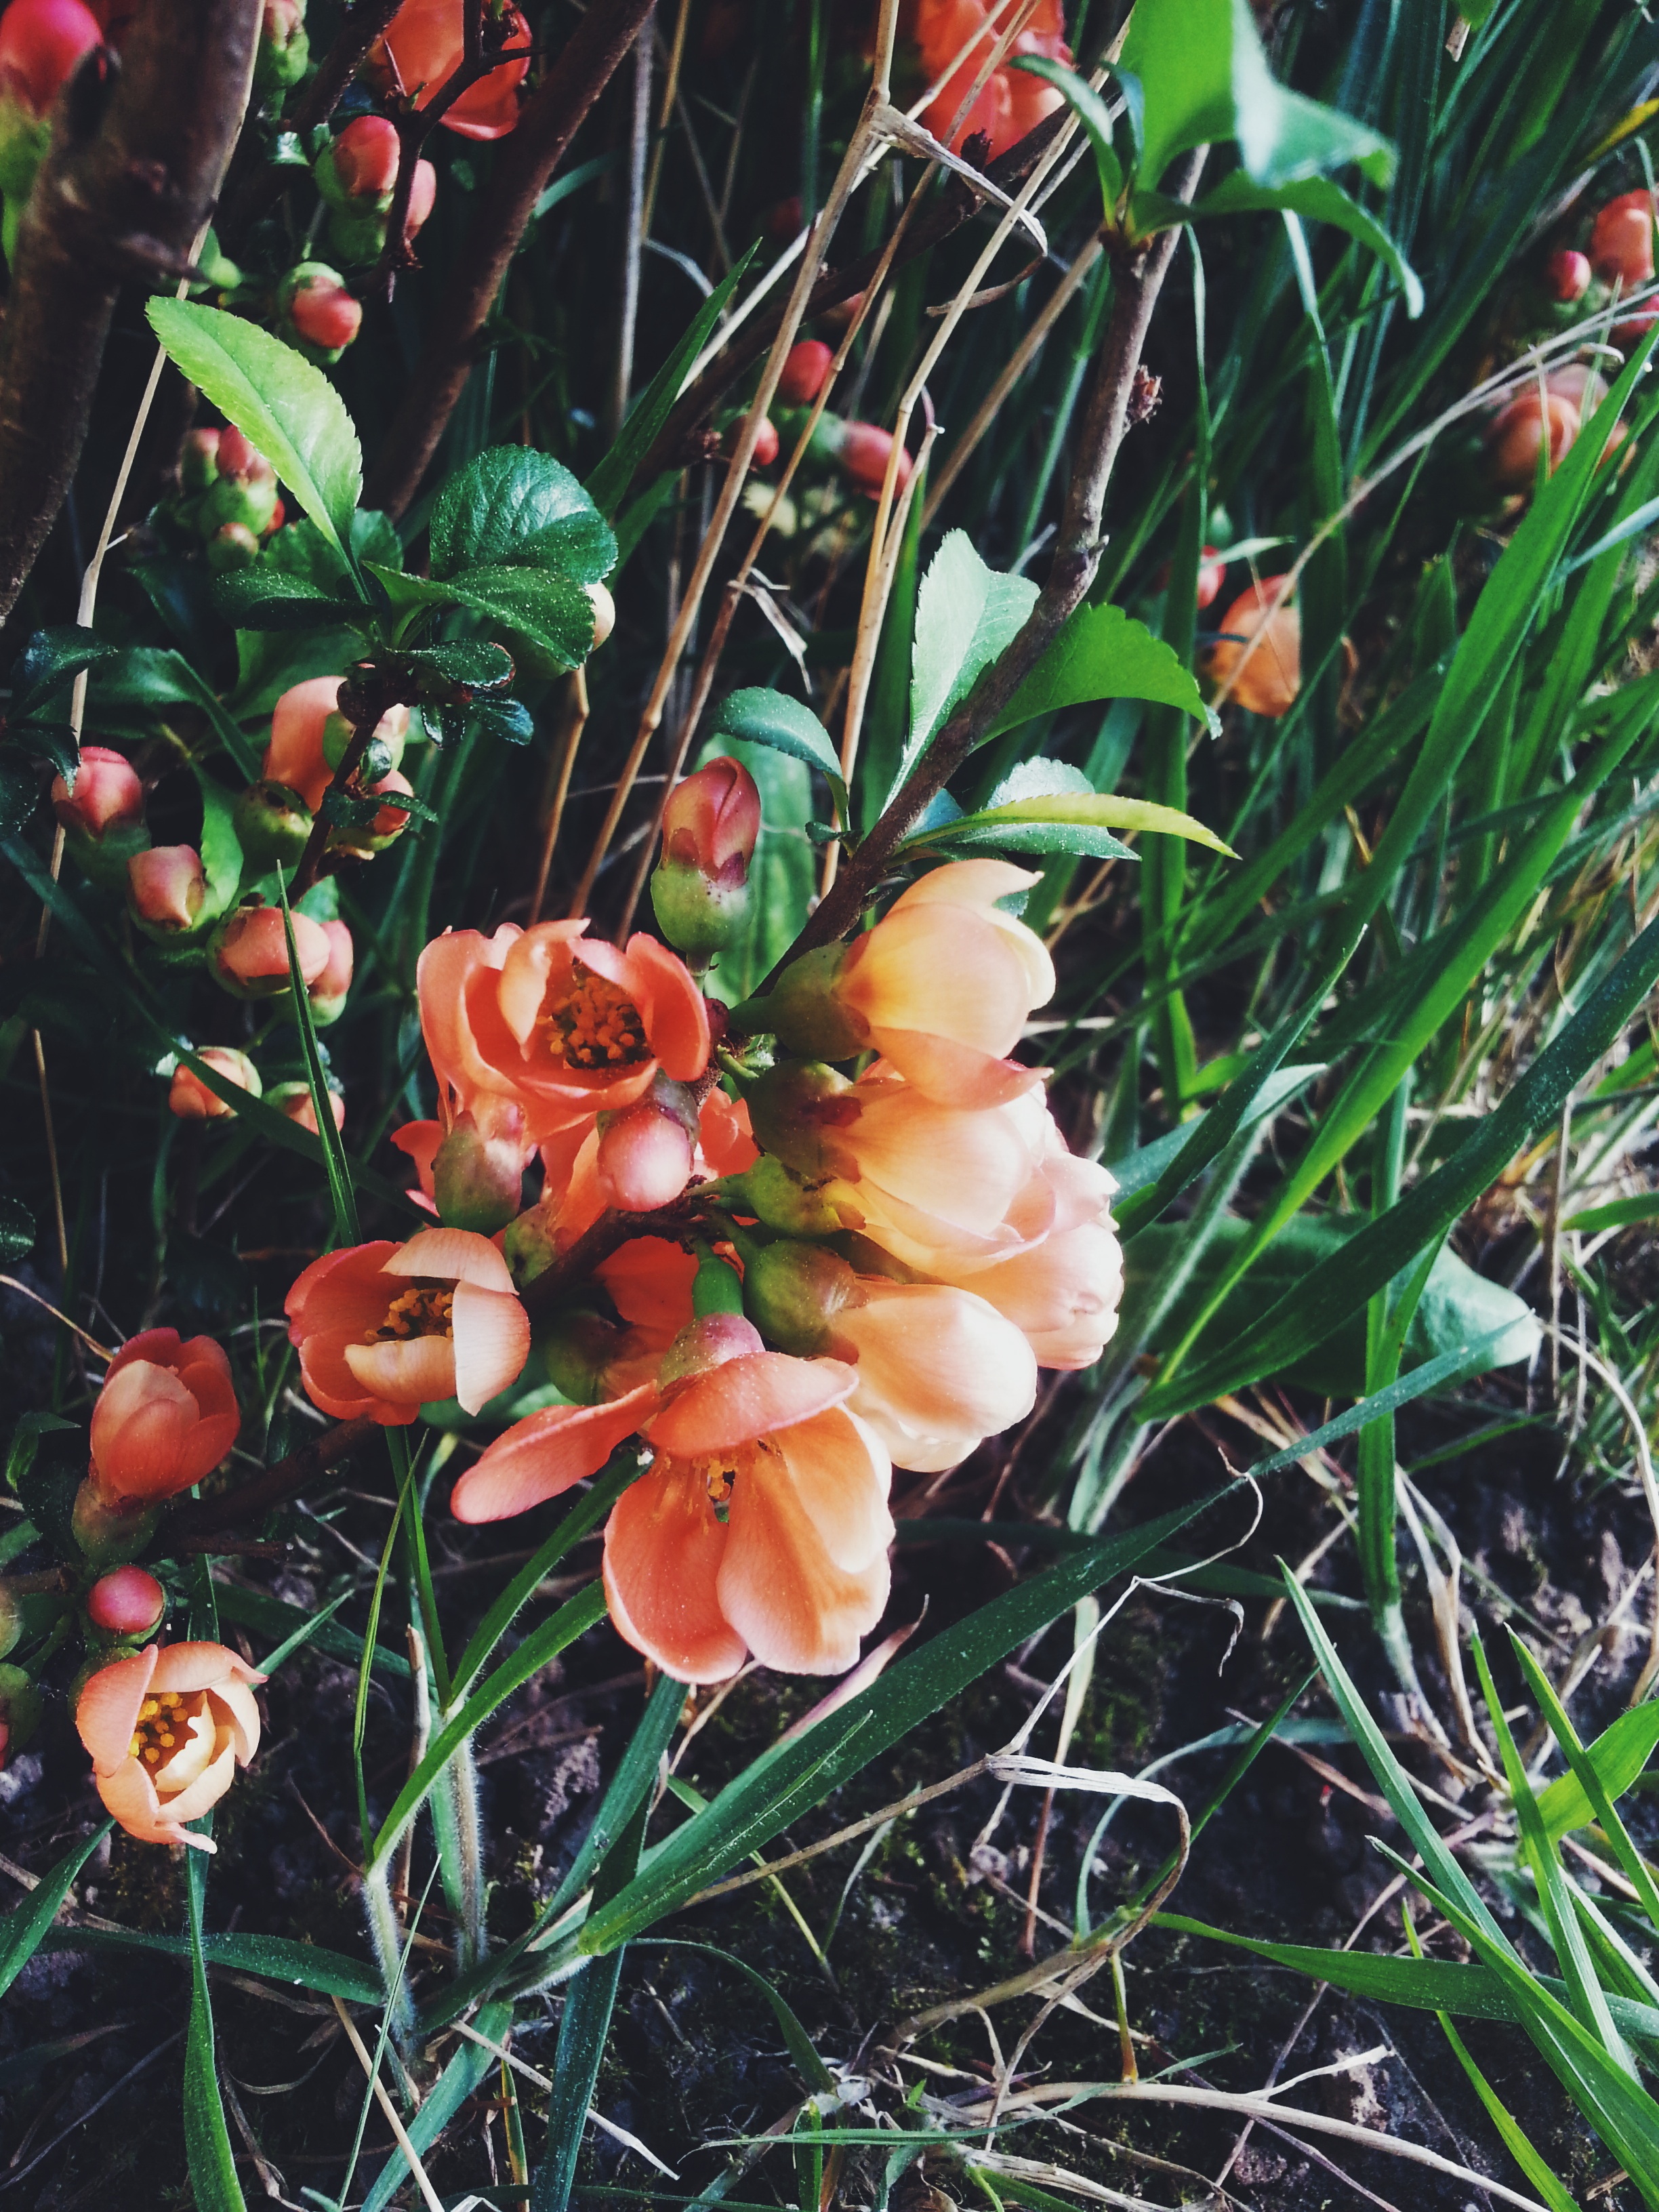
tree, plant, leaf, flower, produce, botany, flora, wildflower, shrub, floristry, flowering plant, land plant